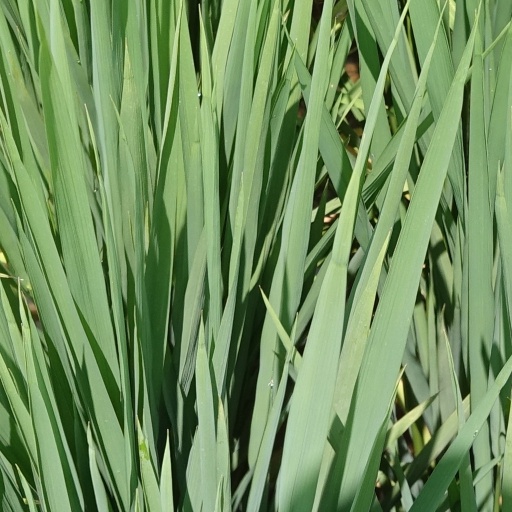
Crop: rice